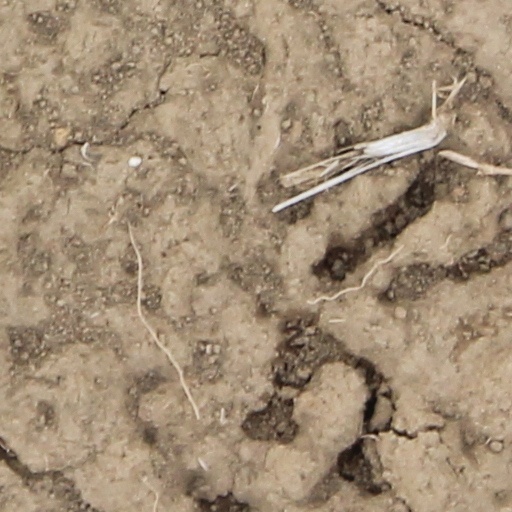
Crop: wheat